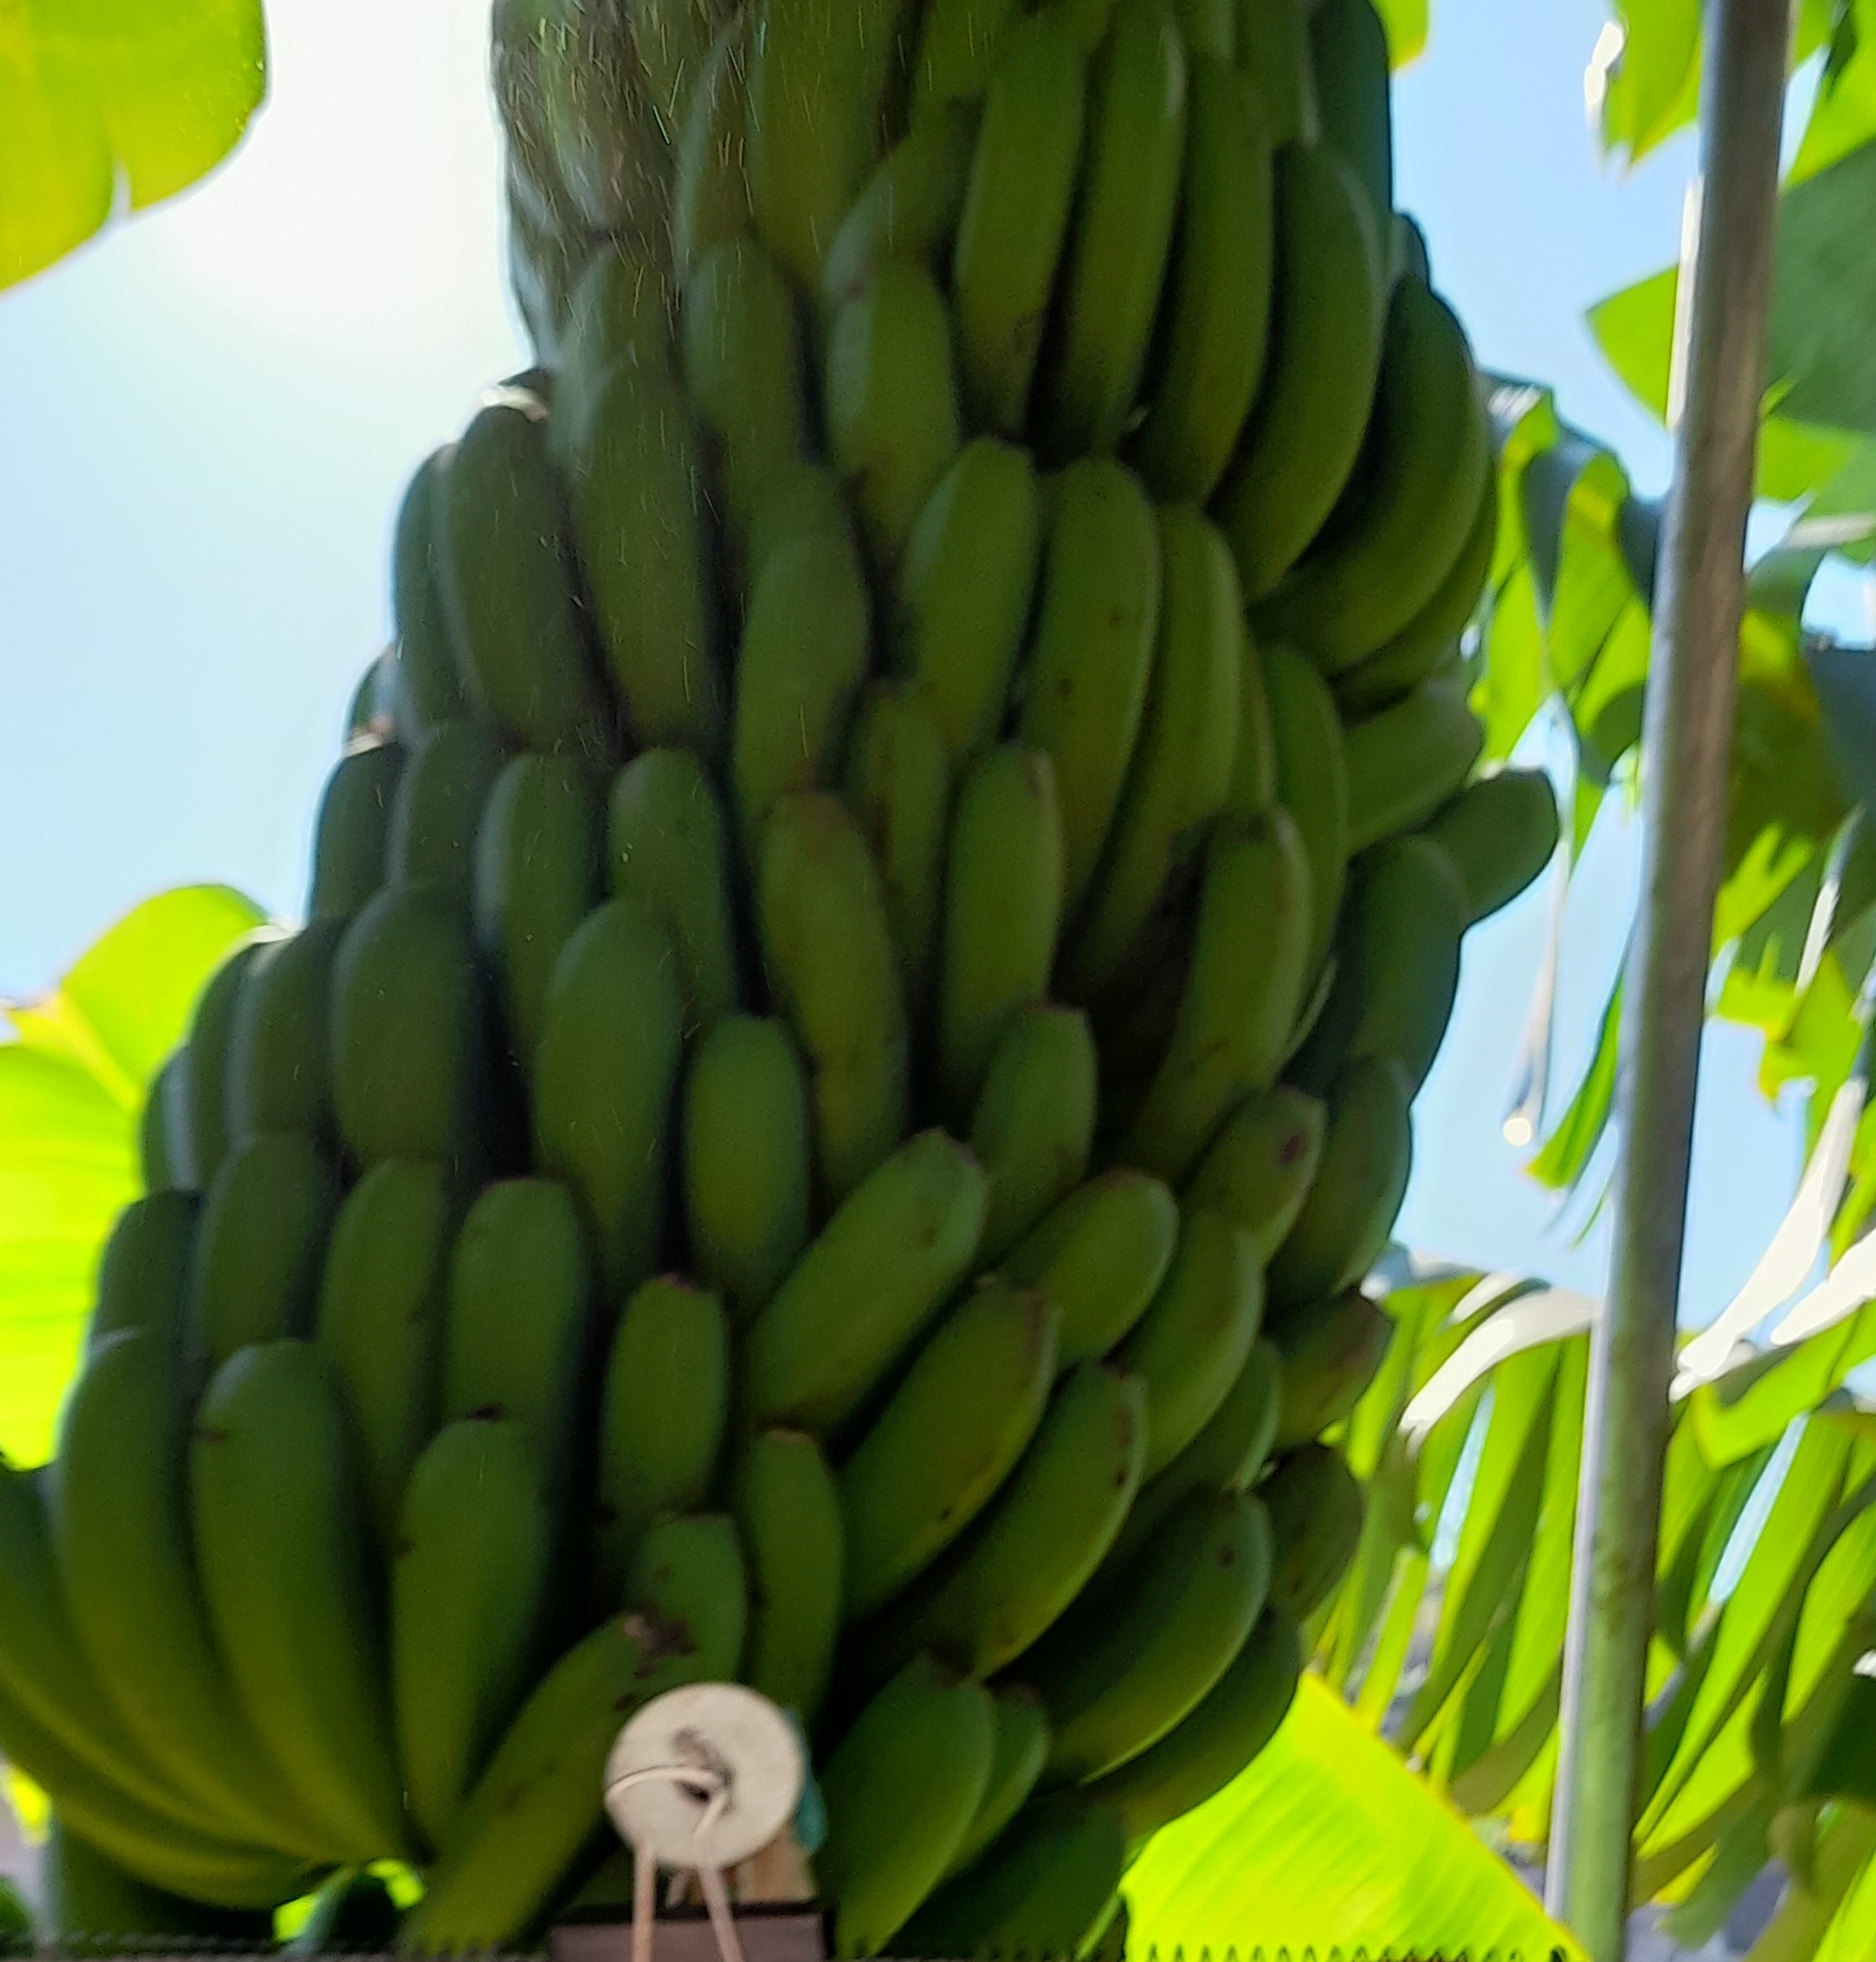
Label: Keep